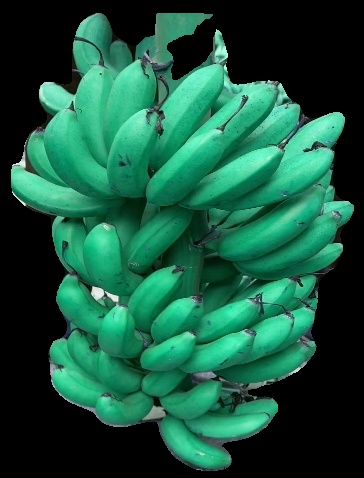
Variety: rasbale
Grade: grade1